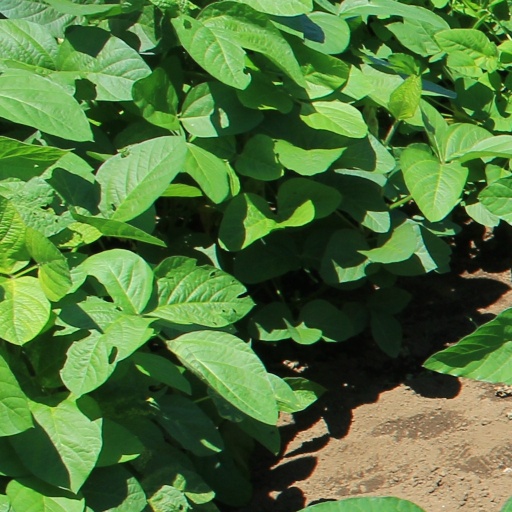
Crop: soybean